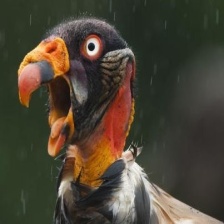
Species: KING VULTURE
Scientific name: SARCORAMPHUS PAPA
ImageNet parent category: vulture